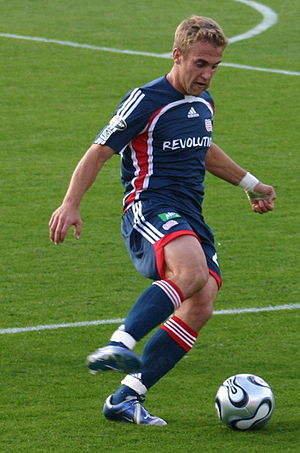
Taylor Twellman
Taylor Timothy Twellman er en tidligere amerikansk fodboldspiller.